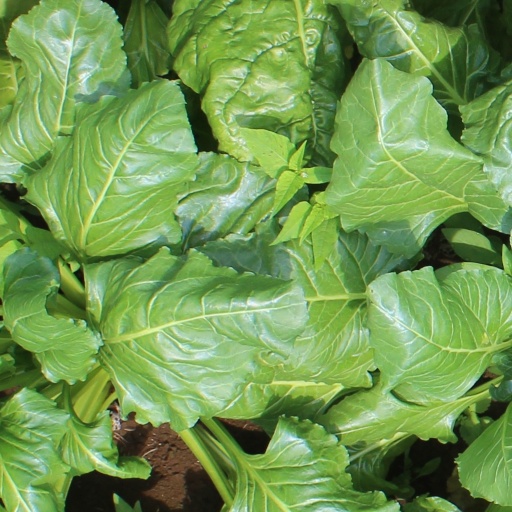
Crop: sugar beet